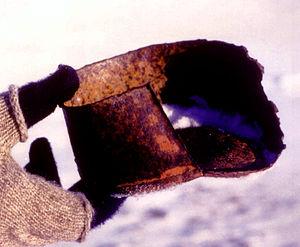
L’expédition Franklin est une expédition maritime et polaire britannique qui avait pour but de réussir la première traversée du passage du Nord-Ouest et l'exploration de l'Arctique. Commandée par le capitaine John Franklin, elle quitte l'Angleterre en 1845 sur les bombardes HMS Erebus et HMS Terror, traverse l'Atlantique, remonte la baie de Baffin, et s'engage dans le détroit de Lancaster, avant de disparaître.